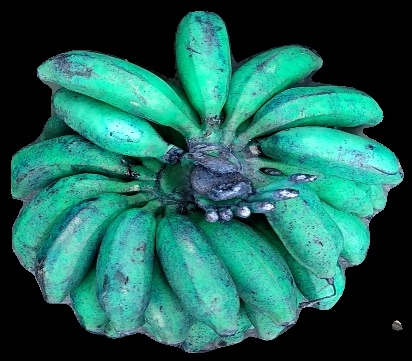
Variety: rasbale
Grade: grade3